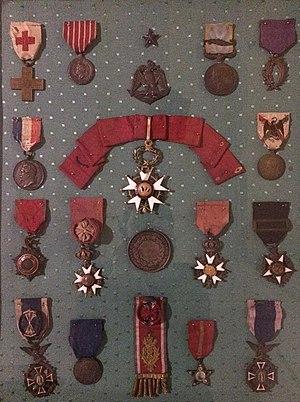
Médailles militaires et civiles de Félix du Temple
Jean-Marie Félix du Temple de la Croix, dit Félix du Temple est un officier de marine, général de brigade, et pionnier de l'aéronautique né le 18 juillet 1823 à Lorris et mort le 3 novembre 1890 à Paris.